Noyes Cottage

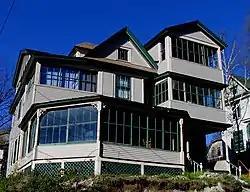
Noyes Cottage, November 2007

Noyes Cottage is a historic cure cottage located at Saranac Lake in the town of Harrietstown, Franklin County, New York. It was built about 1898 and enlarged in 1908. It is a three-story, wood-frame dwelling in the Queen Anne style. It has a stone foundation and multi-gabled roof. It features six cure porches, including a two-story porch at the rear.